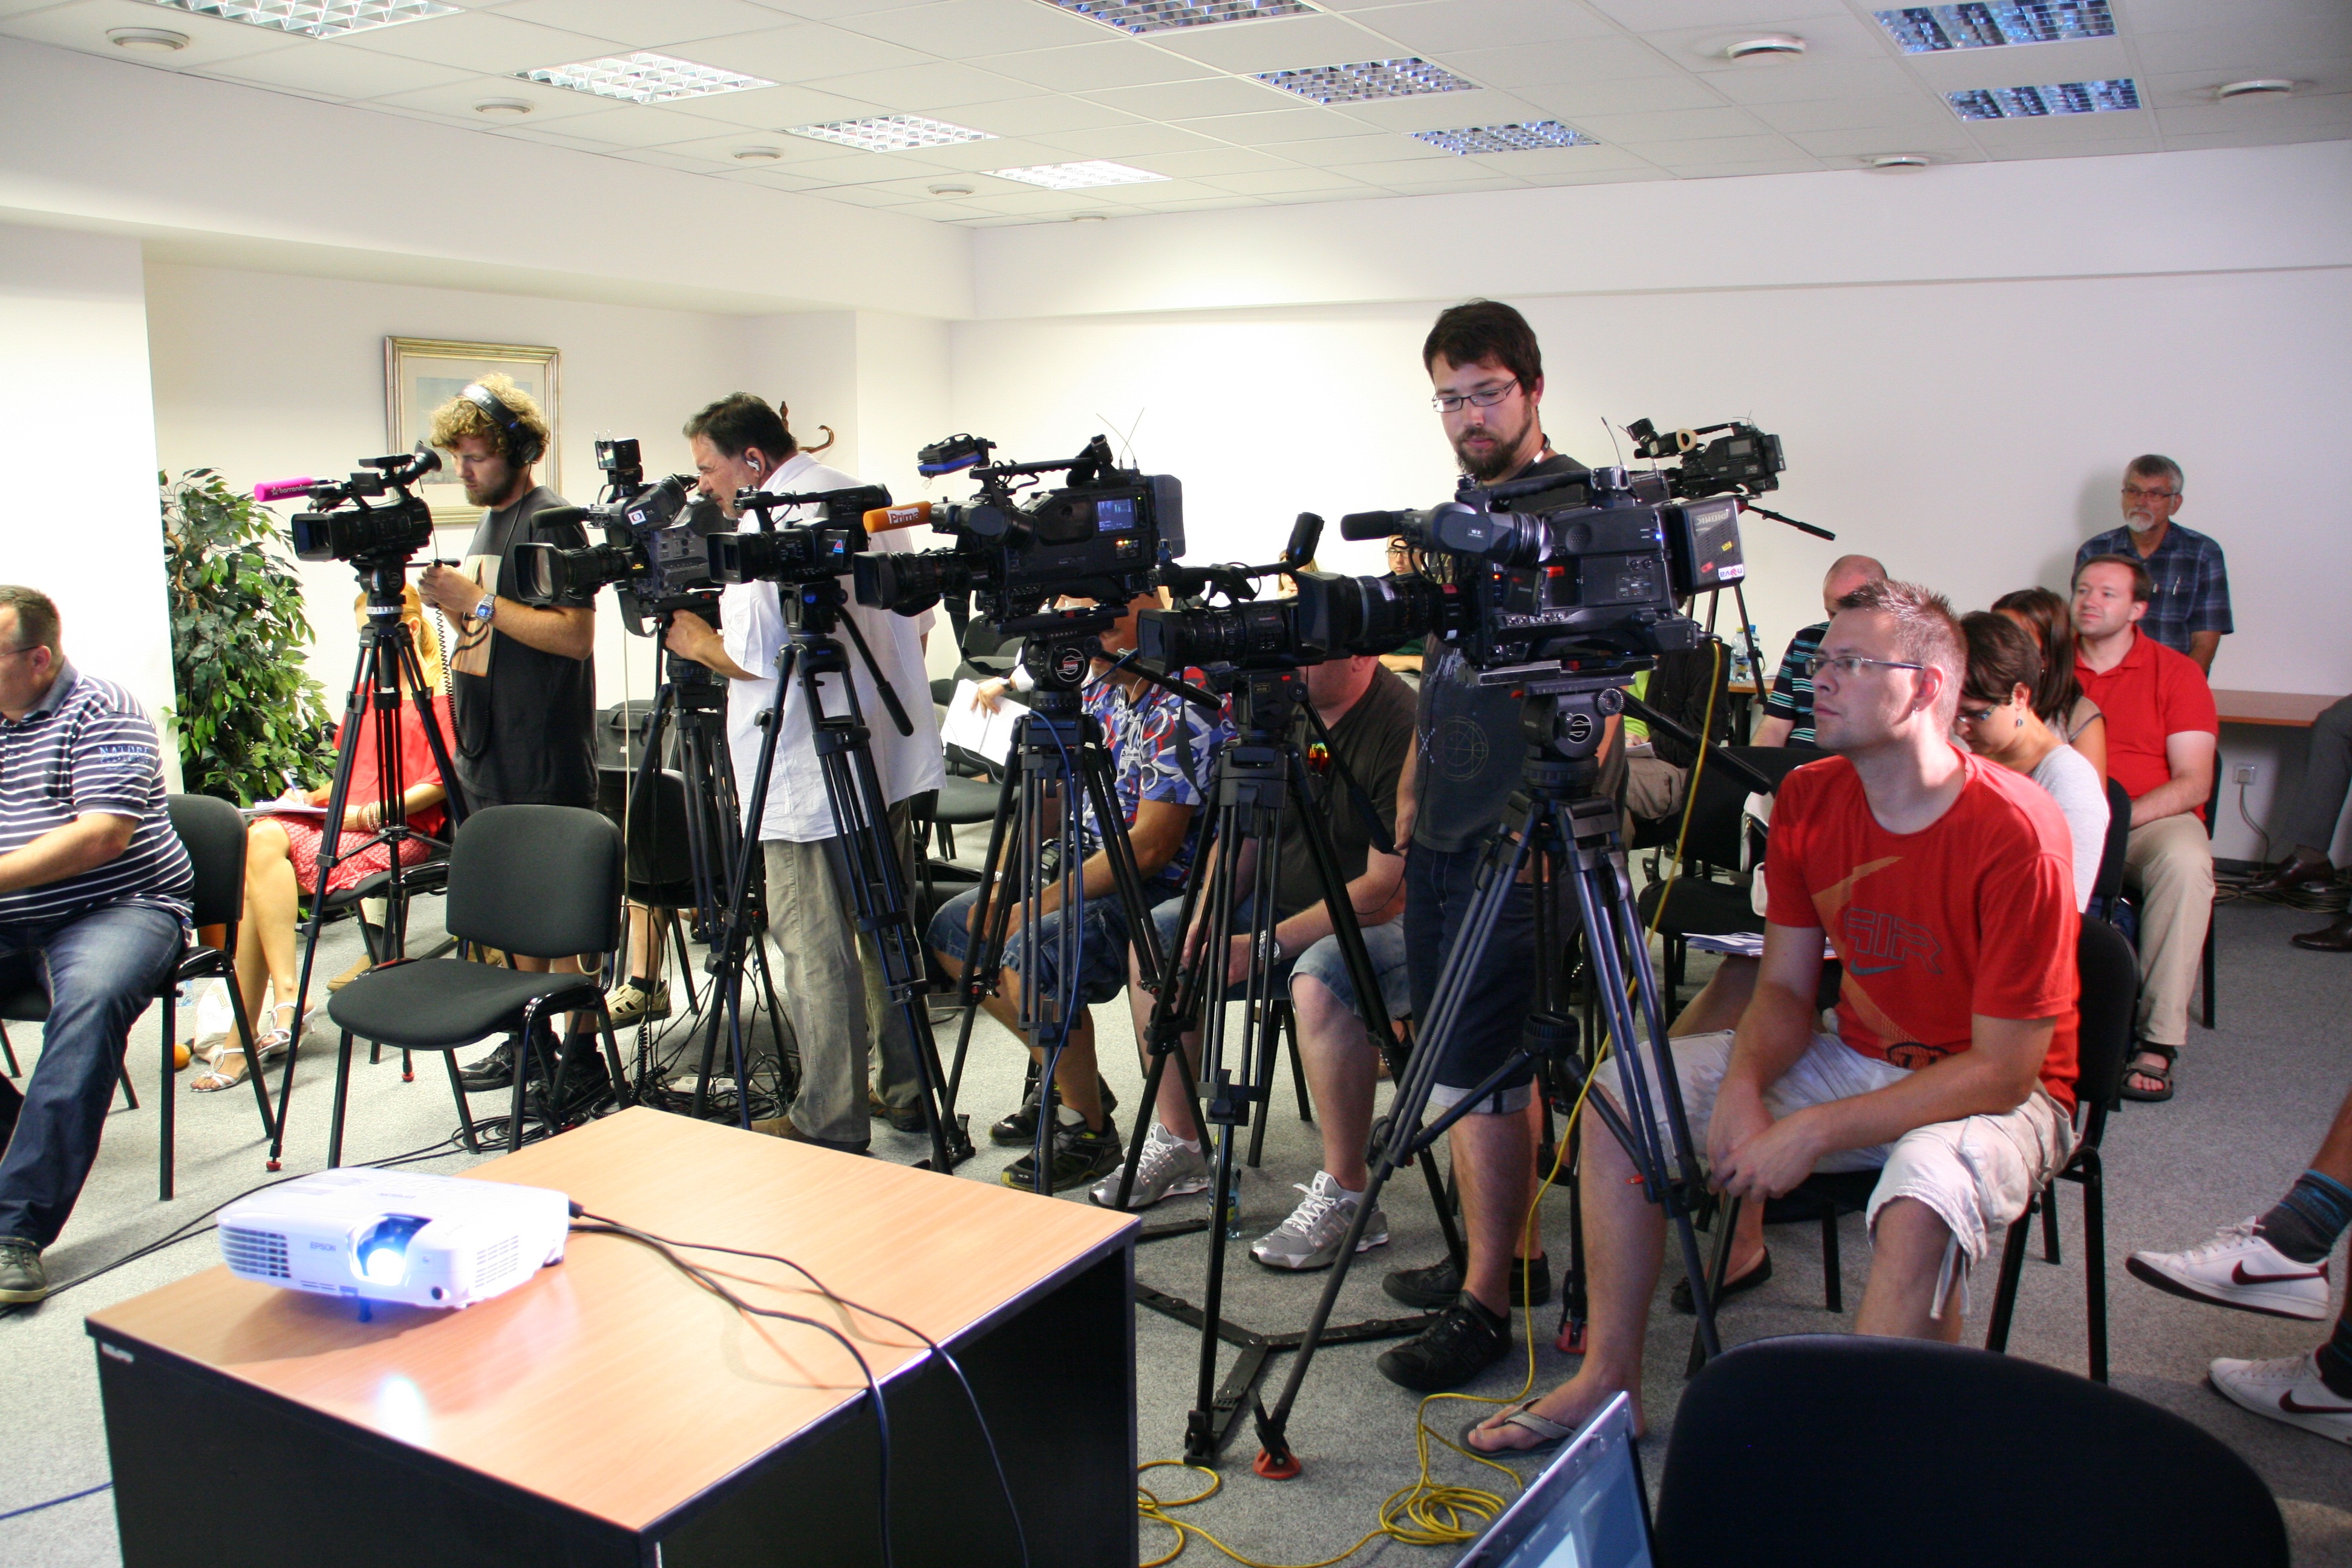
tv, room, radio, media, convention, journalist, press conference